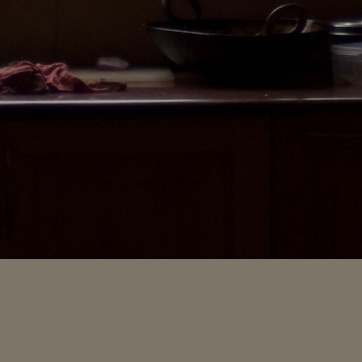
Material: wood